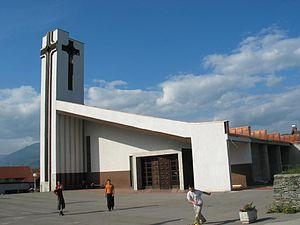
Nova Bila est un village de Bosnie-Herzégovine. Il est situé dans la municipalité de Travnik, dans le canton de Bosnie centrale et dans la Fédération de Bosnie-et-Herzégovine. Selon les premiers résultats du recensement bosnien de 2013, il compte 767 habitants.